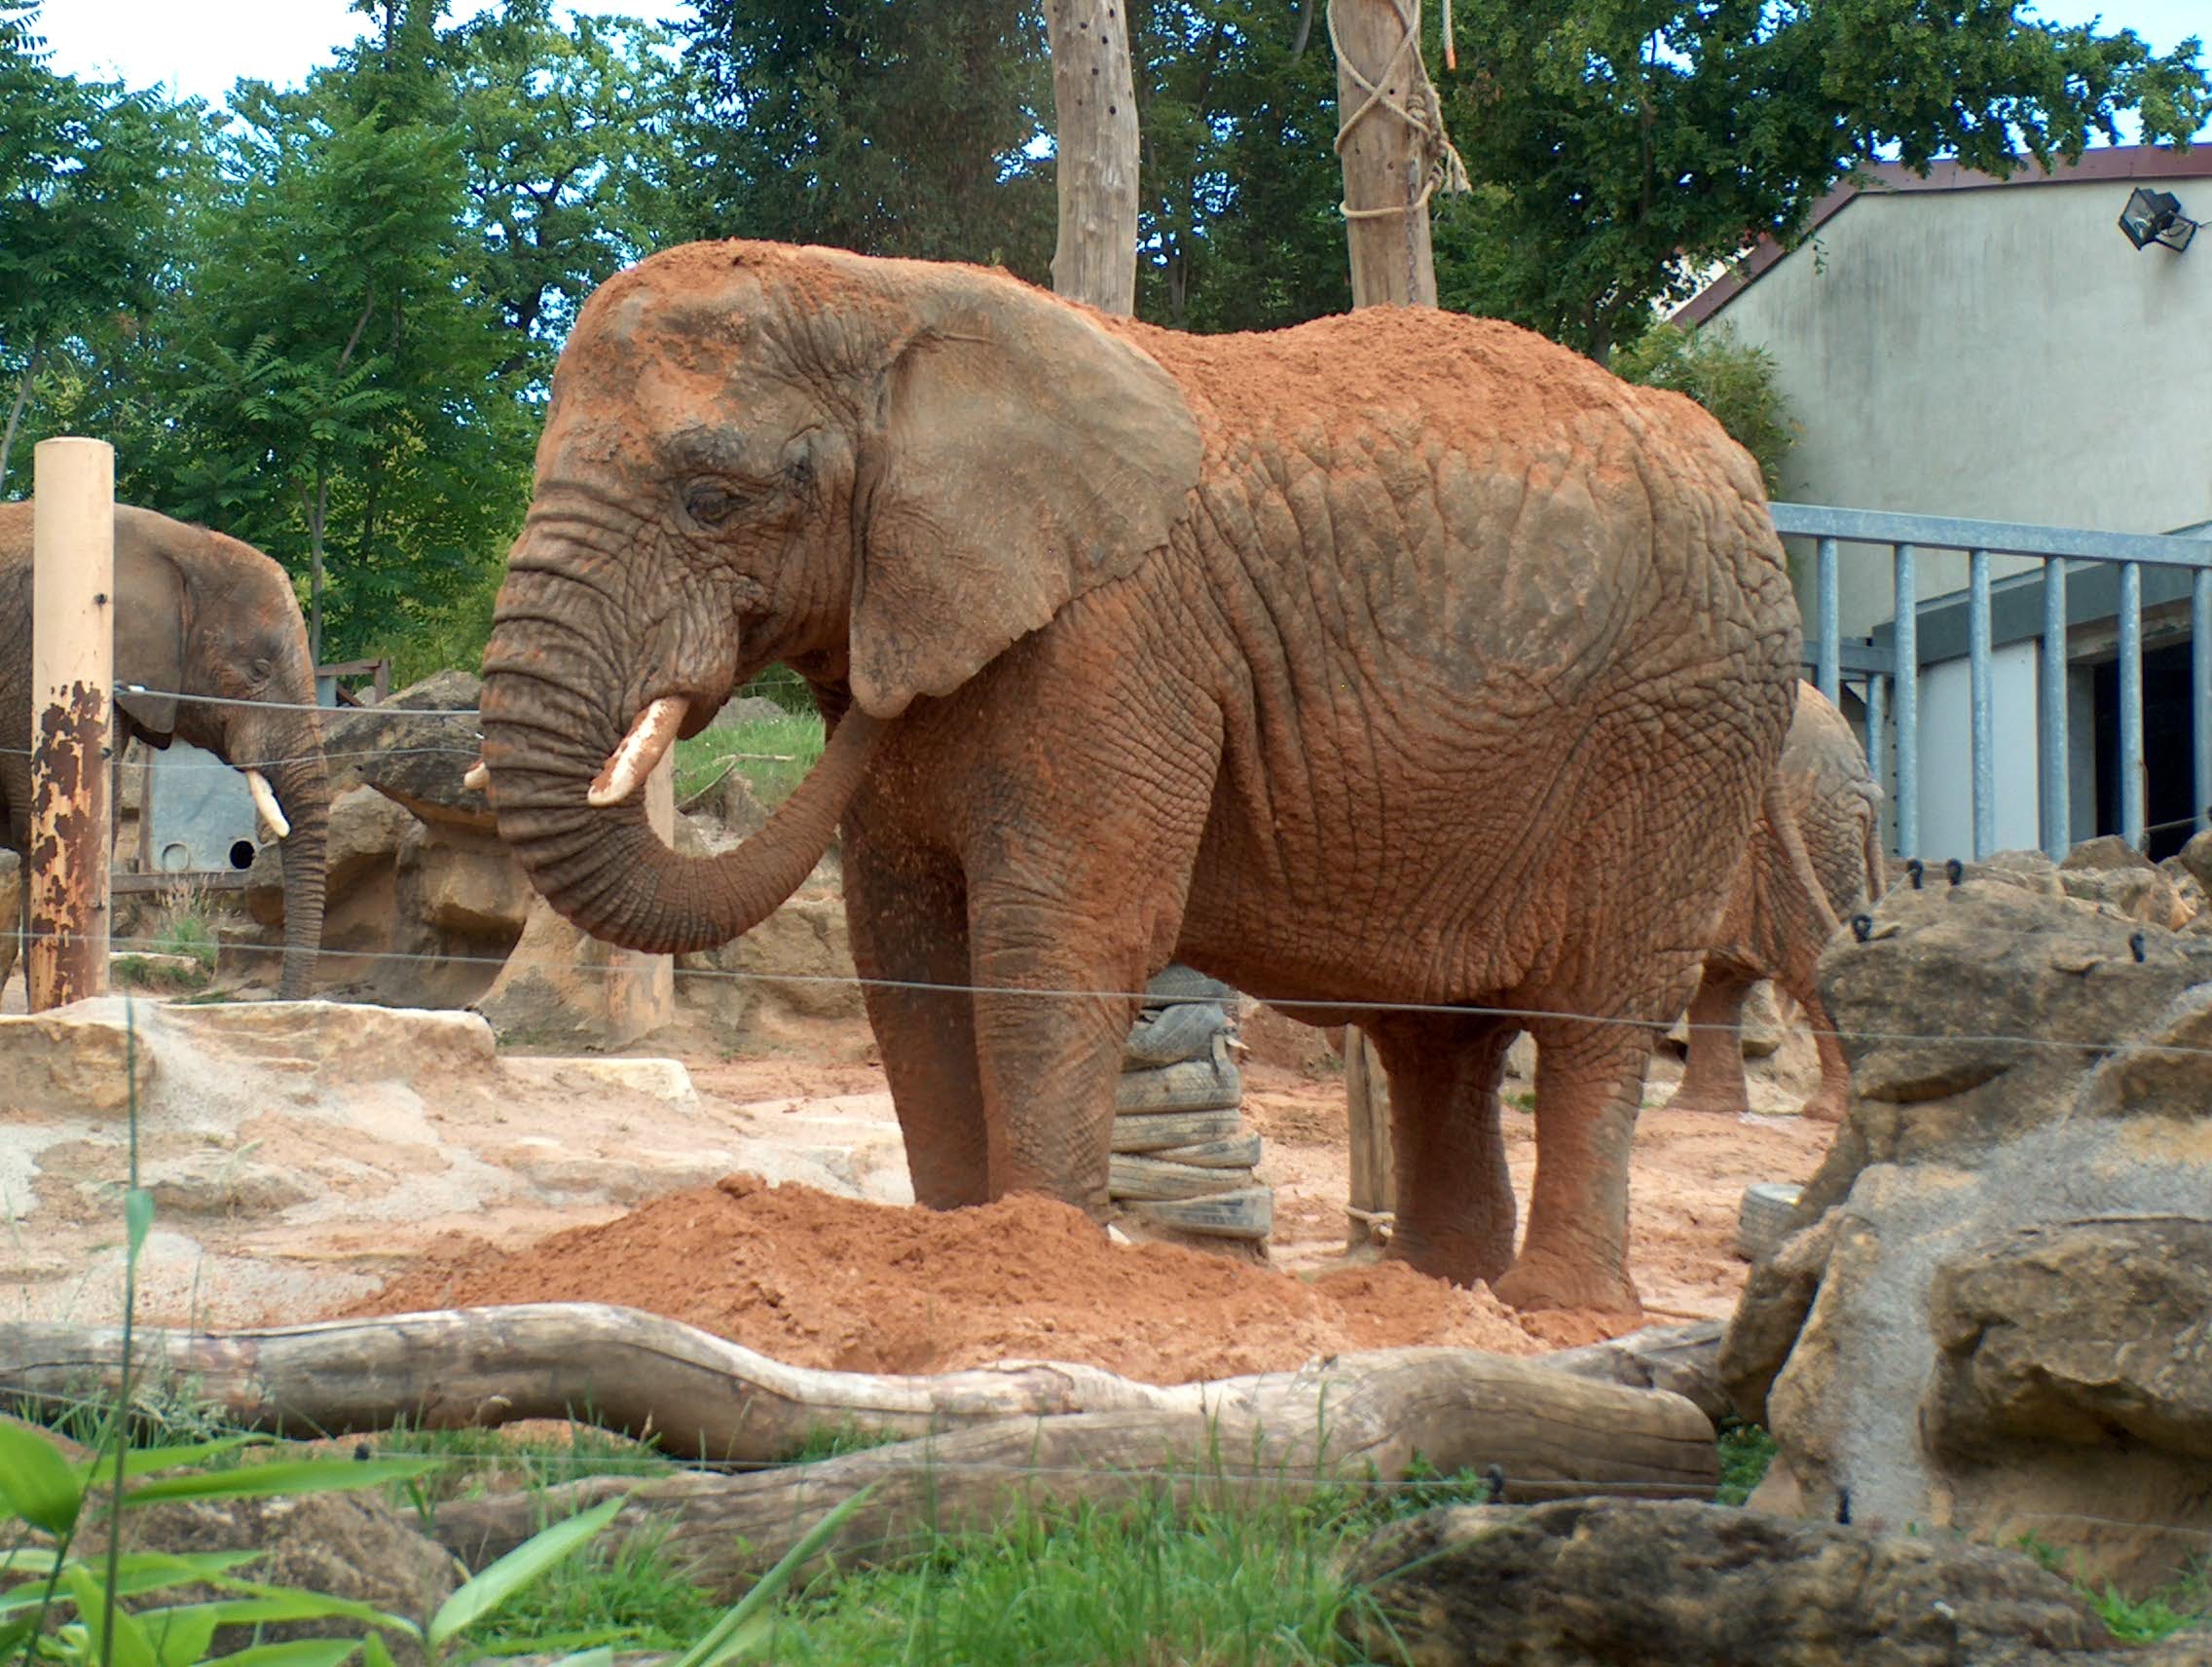
nature, animal, wildlife, zoo, africa, fauna, elephant, animals, reserve, indian elephant, african elephant, elephant savanna, outdoor recreation, elephants and mammoths